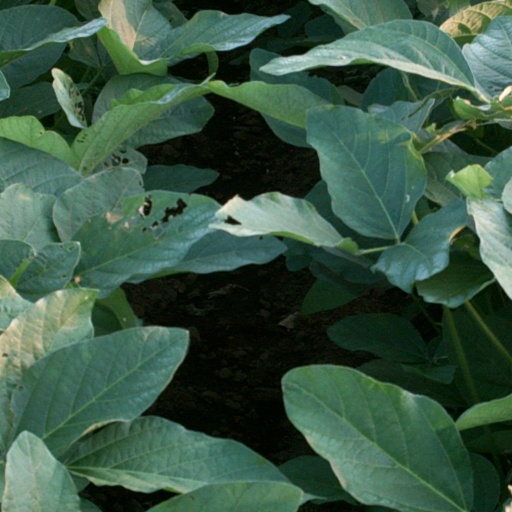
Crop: soybean